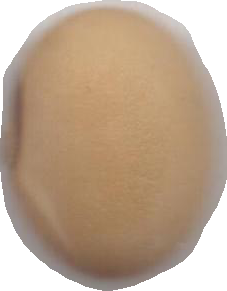
Variety: Anjasmoro